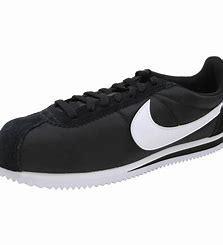
Brand: Nike
Model: Classic Cortez Nylon